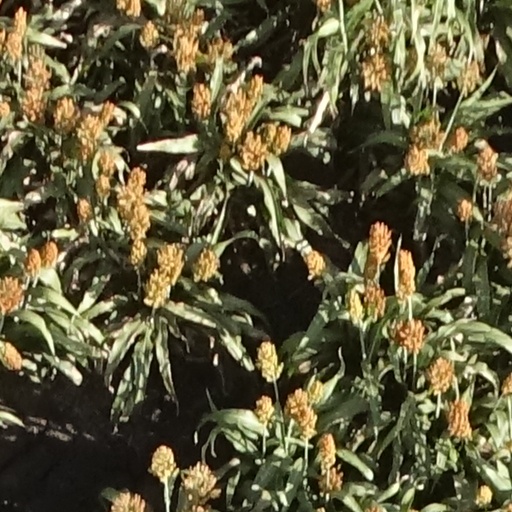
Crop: sorghum